Marianne Skerrett

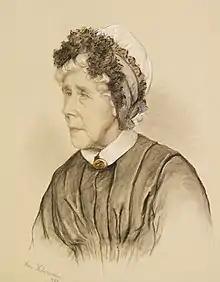
Chalk portrait by Rosa Koberwein, 1880.

Marianne Skerrett (20 June 1793 – 29 July 1887) was a British courtier. She was a "Dresser" (lady's maid) to Queen Victoria between 1837 and 1862.